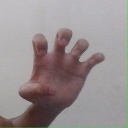
अक्षर: झ